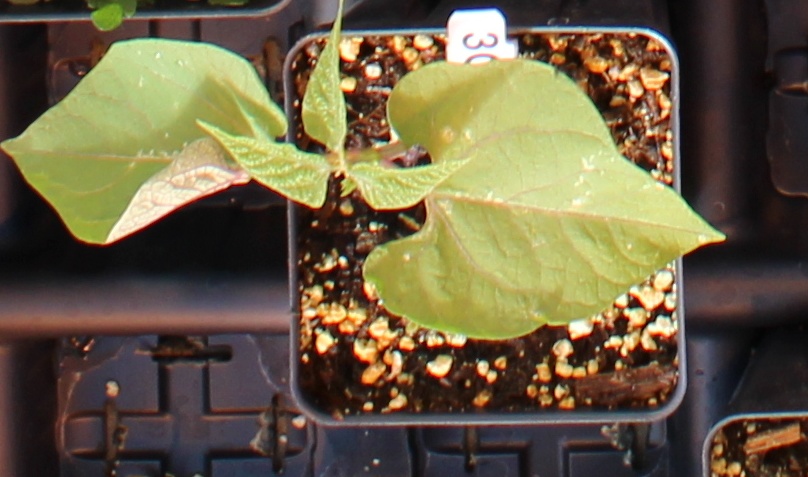
Label: Blackbean